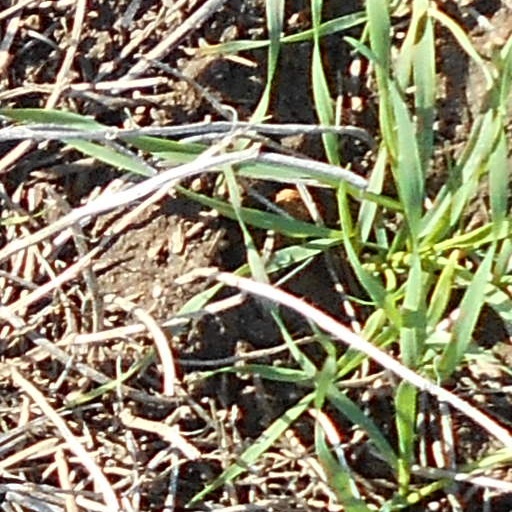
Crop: wheat